Industrial warfare

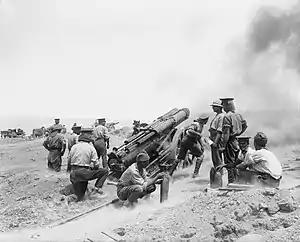
A British artillery piece in action during the Battle of Gallipoli, 1915.

"Rifling" refers to the act of adding spiral grooves to the inside of the barrel of a firearm. The grooves would cause a projectile to spin as it traveled down the barrel, improving range and accuracy. Once rifling became easier and practical, a new type of firearm was introduced, the rifle. It gave combatants the ability to specifically target an enemy combatant, rather than have large numbers of combatants fire in a general direction. It effectively broke up groups of combatants into smaller more maneuverable units.